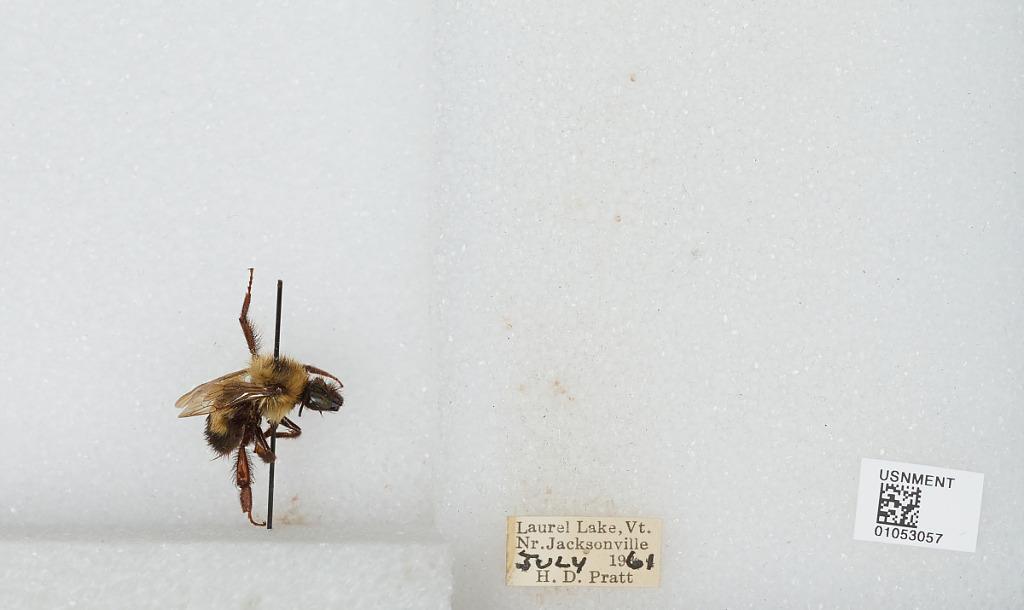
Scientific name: Bombus sp.
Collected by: H. Pratt
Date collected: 1961-7-
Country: United States
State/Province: Vermont
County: Windham
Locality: Laurel Lake, Near Jacksonville
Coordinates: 42.8183, -72.8167